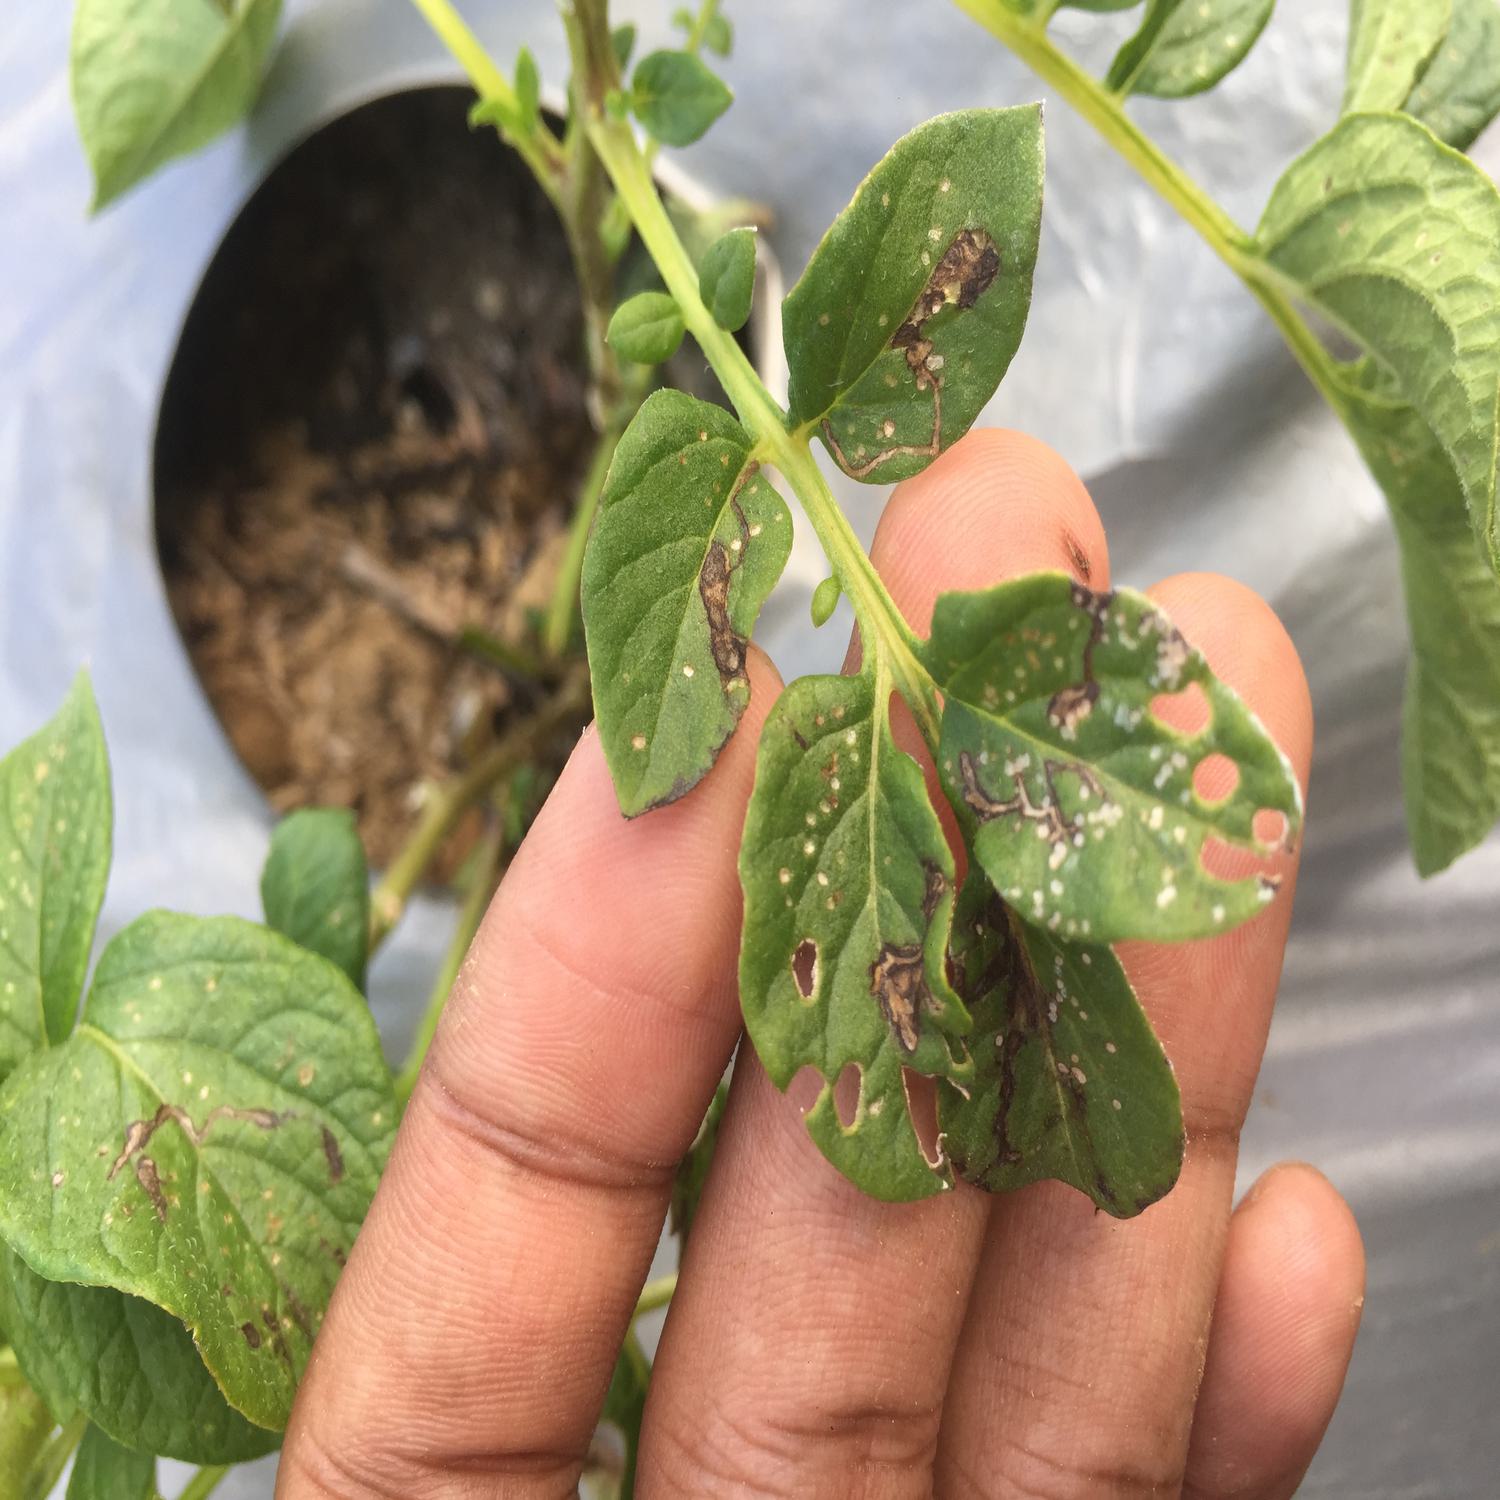
Label: Pest